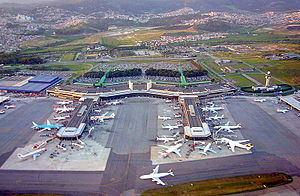
São Paulo Guarulhos International Airport
São Paulo Guarulhos International Airport
São Paulo Guarulhos International Airport også kaldet Governor André Franco Montoro International Airport, er en lufthavn i udkanten af storbyen São Paulo i Brasilien. Lufthavnen ligger i Guarulhos som er en forstad til São Paulo ca. 25 km fra São Paulos centrum. Lufthavn er Brasiliens anden største forretningslufthavn. Den betjente 36.678.452 passagerer i 2013.